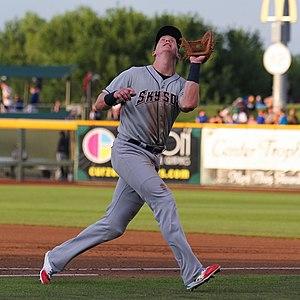
Garrett Cooper est un joueur de premier but des Yankees de New York de la Ligue majeure de baseball.